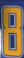
Number: 8